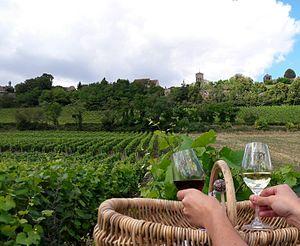
Vézelay est une commune française située dans le département de l'Yonne, en région Bourgogne-Franche-Comté.